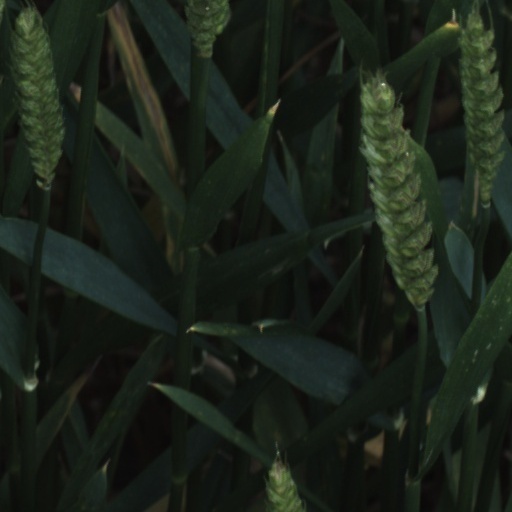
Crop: wheat